Alfredo Jaar

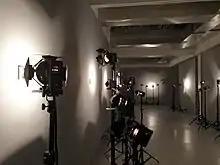

His work has been shown extensively around the world, notably in the Biennales of Venice (1986, 2007), São Paulo (1987, 1989, 2010, 2021), Istanbul (1995), Kwangju (1995, 2000), Johannesburg (1997), Seville (2006), the Whitney Biennial (2022), and "Every Sound Is a Shape of Time", Pérez Art Museum Miami (2024).